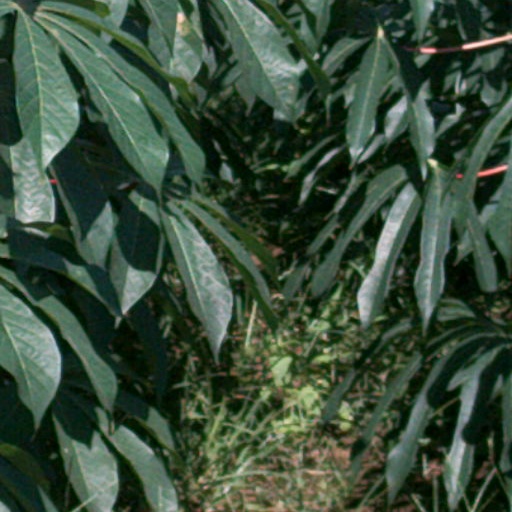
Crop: cassava